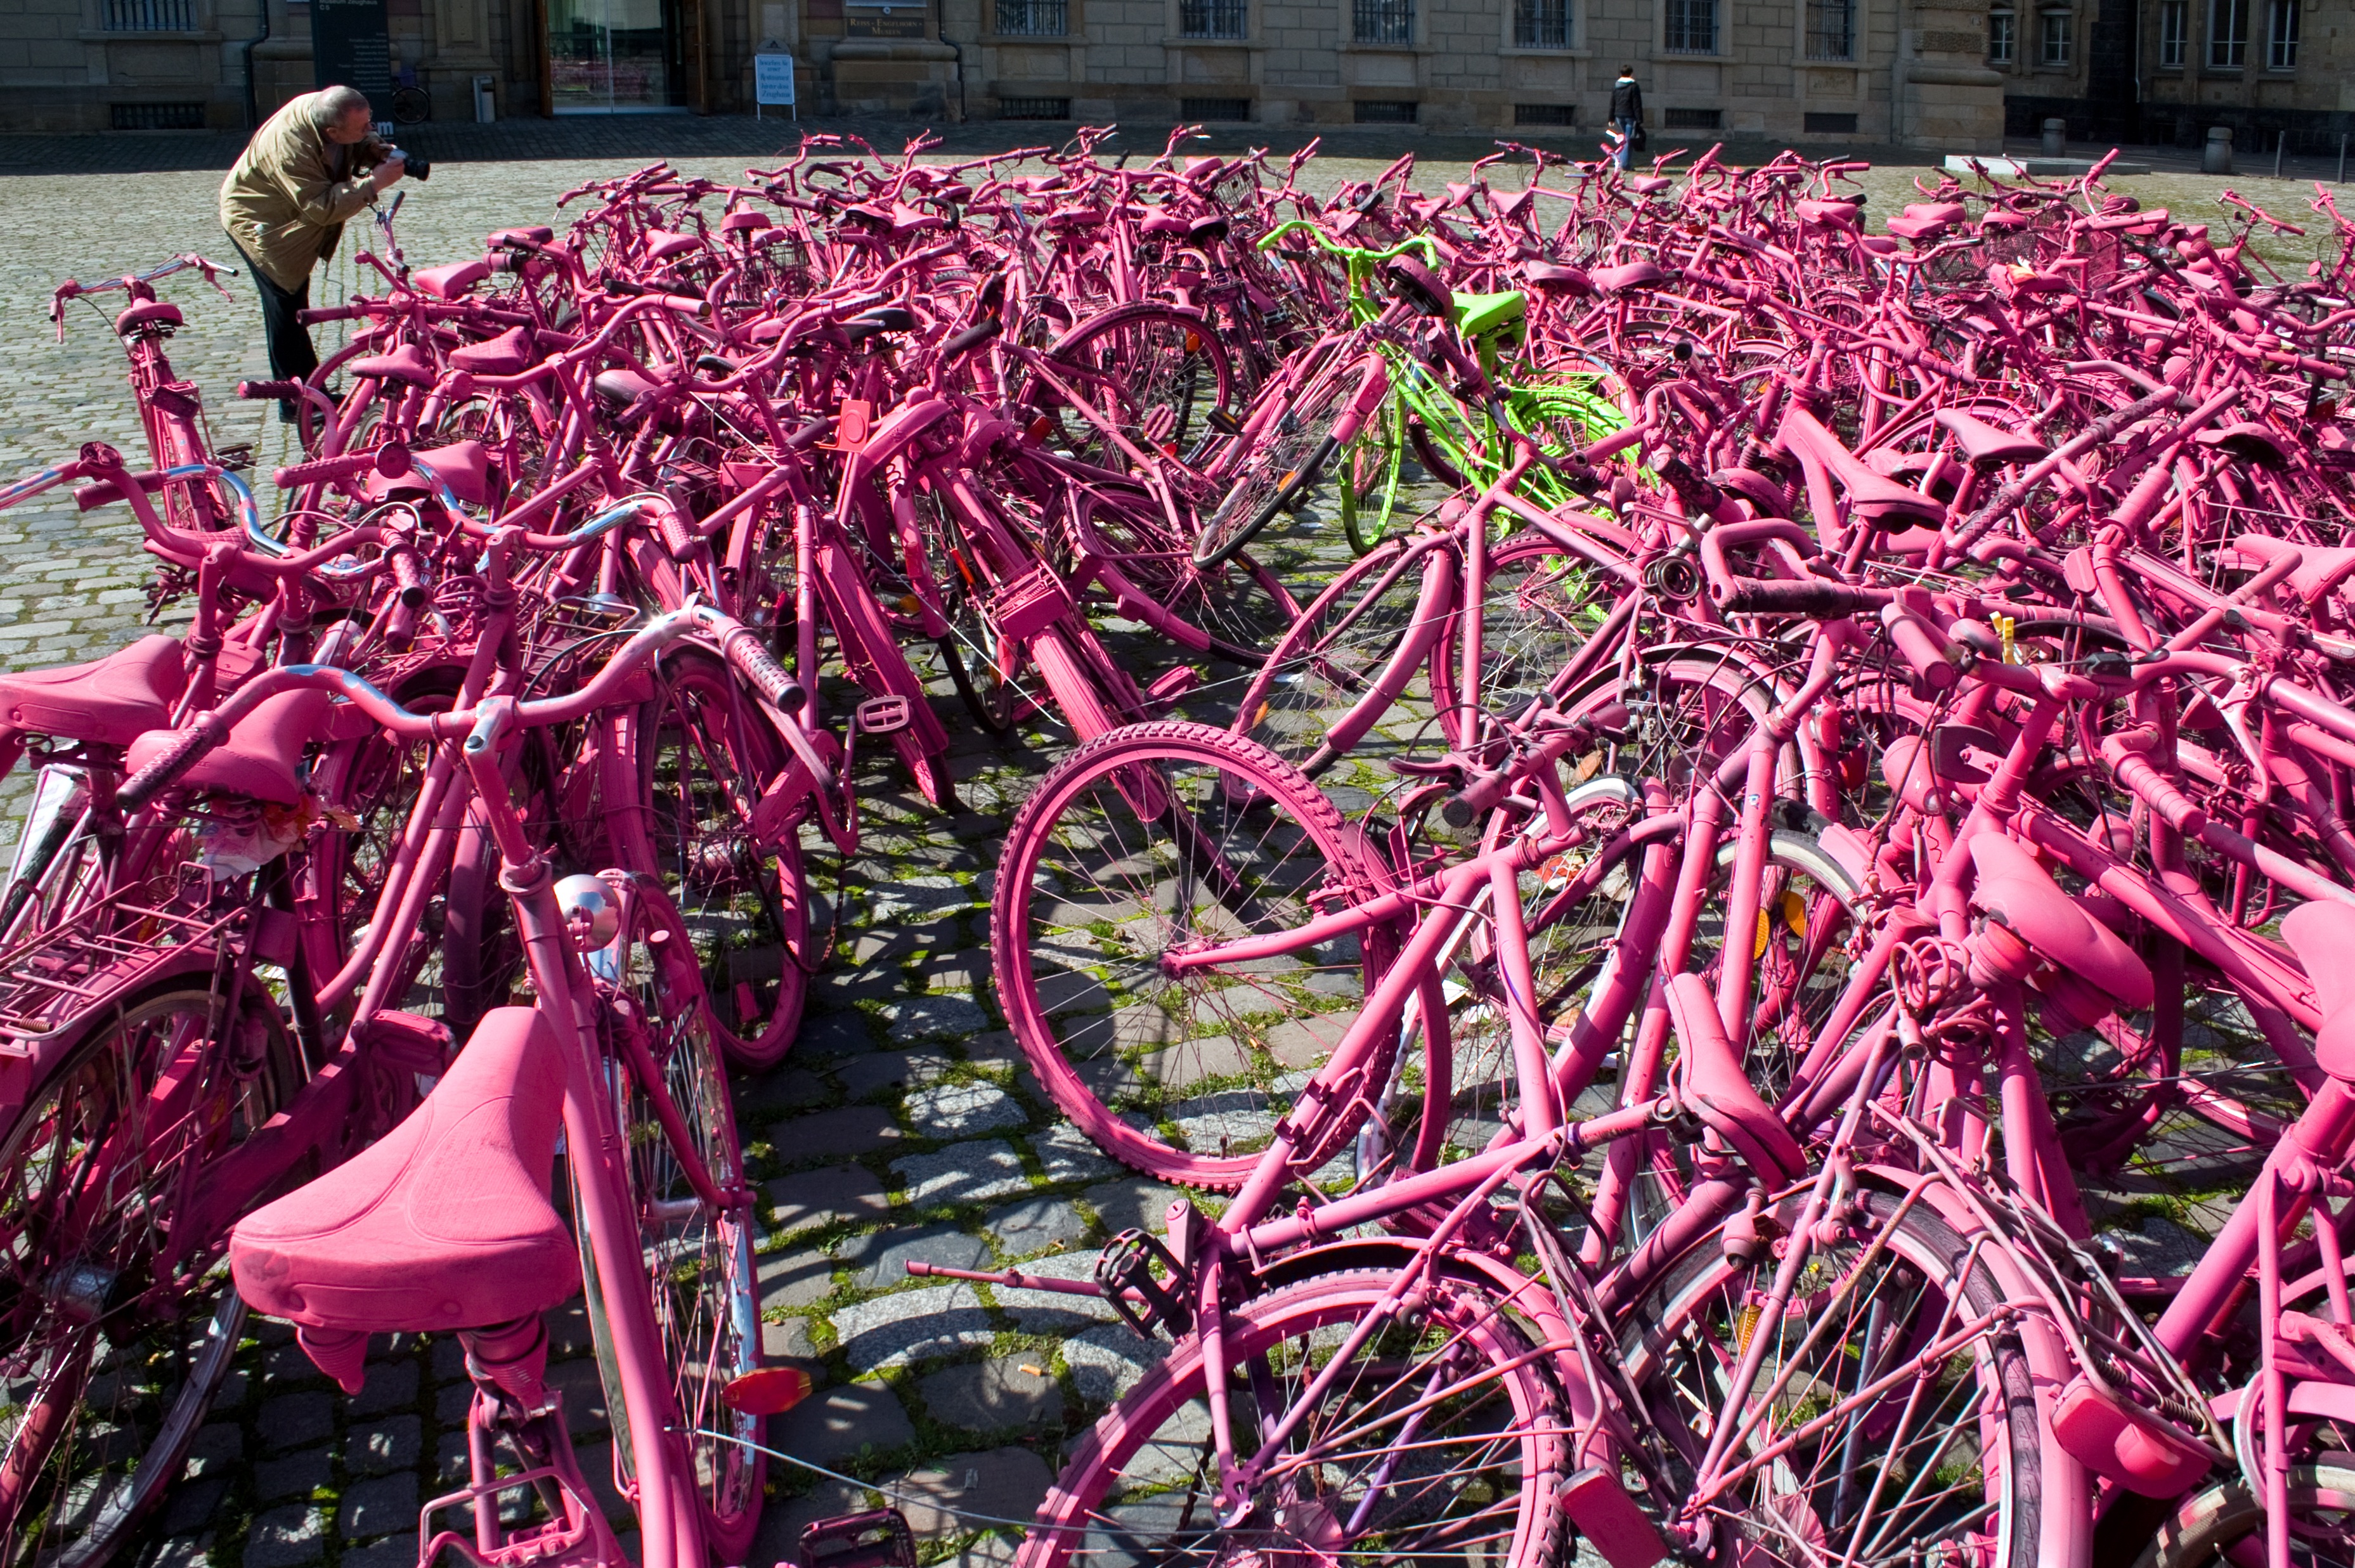
plant, flower, produce, pink, flora, artwork, art, bicycles, floristry, mannheim, flowering plant, action art